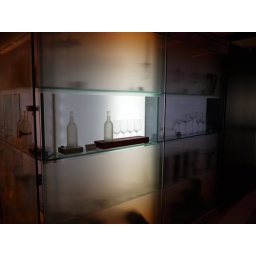
Clo wine bar in Time Warner Center 4th floor landing